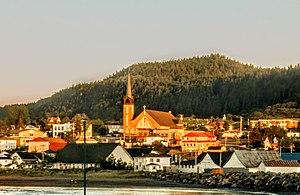
Rivière-au-Renard
Rivière-au-Renard est un village compris dans le territoire de la ville de Gaspé, en Gaspésie–Îles-de-la-Madeleine, au Québec. D'abord constitué en municipalité de canton de Fox, puis en municipalité, le territoire de Rivière-au-Renard est annexé à Gaspé le 1ᵉʳ janvier 1971.